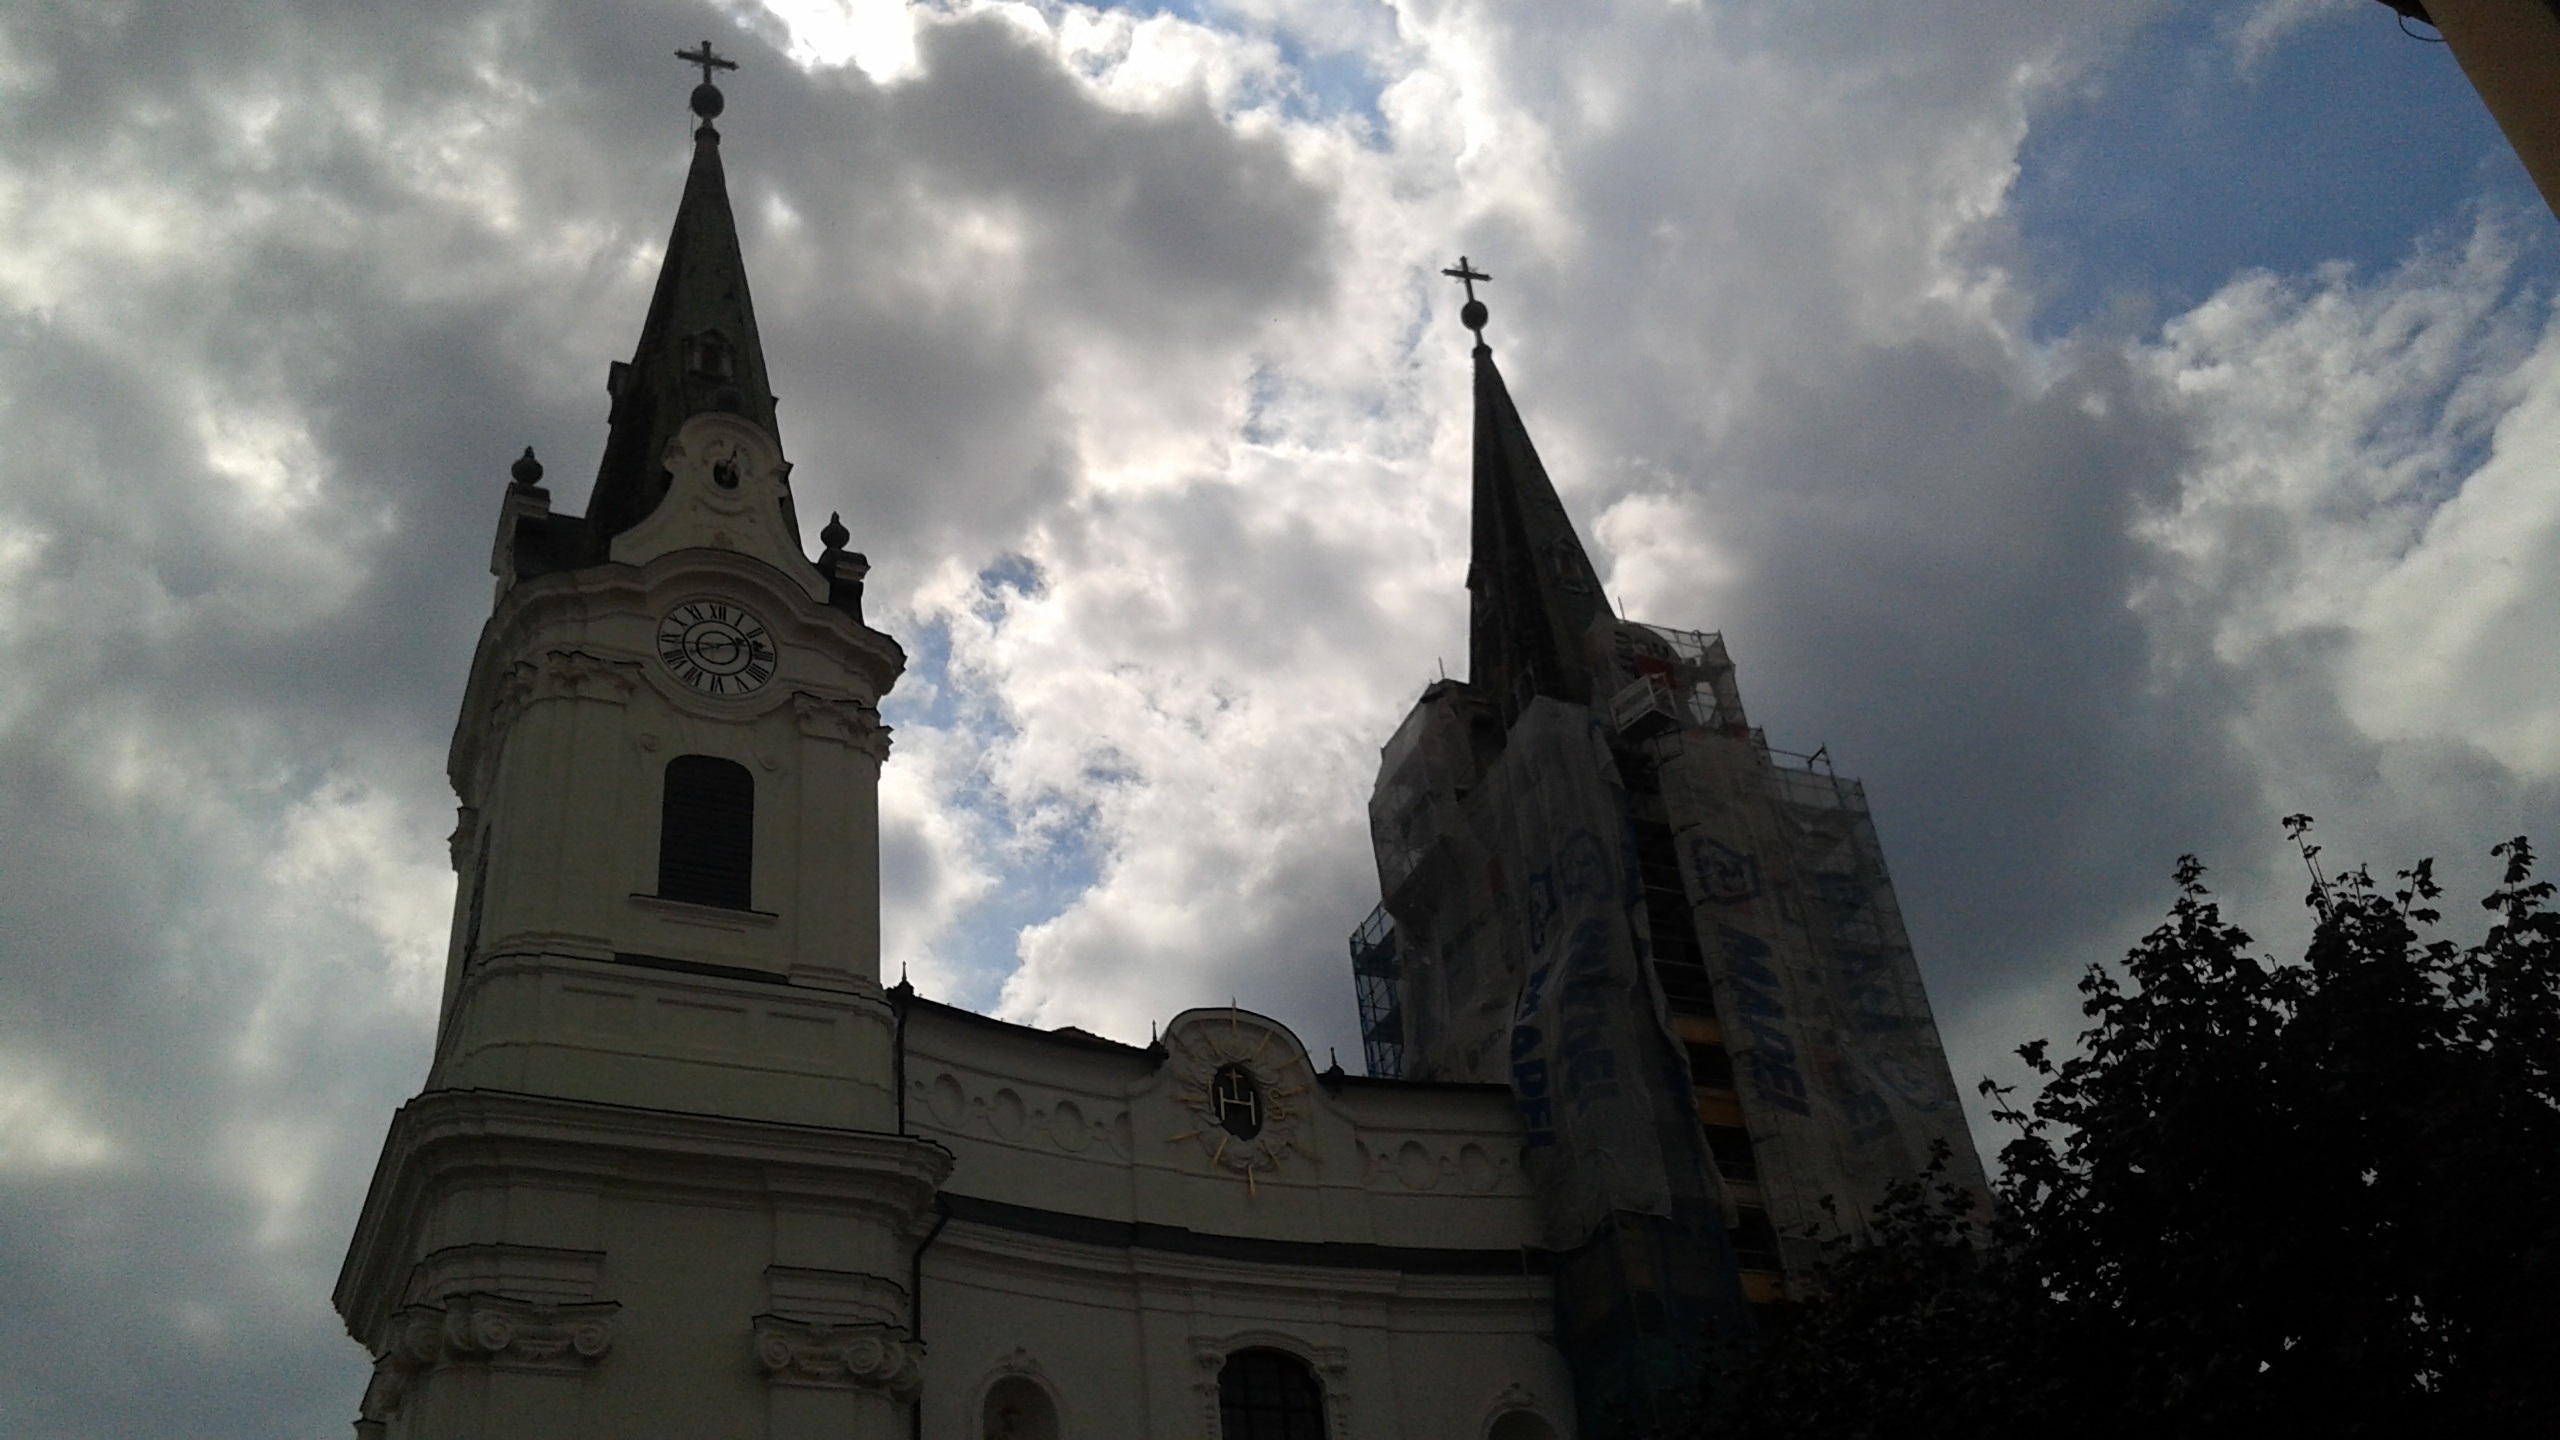
cloud, sky, building, tower, church, cathedral, place of worship, spire, steeple, st andrew, kom rom